Freret Street

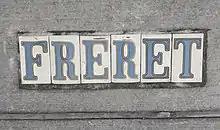
Freret Street Sidewalk Tiles

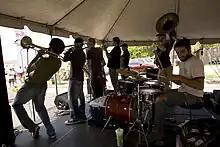
A band playing at Freret Street's Festival in 2011

In 1952, Freret Street began hosting the Krewe of Freret during the Mardi Gras holiday. The original Freret parade ended after 1994, however, after suffering from hard times. The Krewe of Freret was revitalized in 2011 by seven Loyola alumni in an attempt to continue the Mardi Gras tradition. The parade aims to support local businesses, musicians, and other entertainers. The Krewe of Freret hosts seasonal events such as Krewe of Freret's Eat Street and Krewe of Freret's Summer Strut. In 2014, the Krewe of Freret began their parades once again, now traveling down St. Charles Avenue.